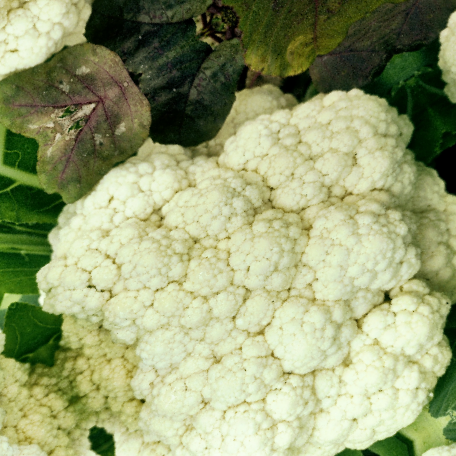
Label: Disease Free